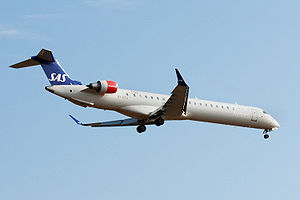
Canadas økonomi / Nøgleindustrier / Fabrikation
Et Bombardier CRJ-900-fly fra Scandinavian Airlines, der er bygget i Canada. Bombardier er verdens tredjestørste producent af kommercielle fly.
Canadas økonomi er verdens 11. største og er en af verdens rigeste lande målt på BNP pr. indbygger. Canada er medlem af Organization for Economic Co-operation and Development og Group of Eight. Den mest udbredte sektor er serviceindustrien, der giver job til omkring 75 % af Canadas arbejdere. Canada er usædvanligt blandt i-landene, idet den primære sektor har en stor betydning for landets økonomi. Årsagen er den store skovarbejde- mine- og olie-industri.